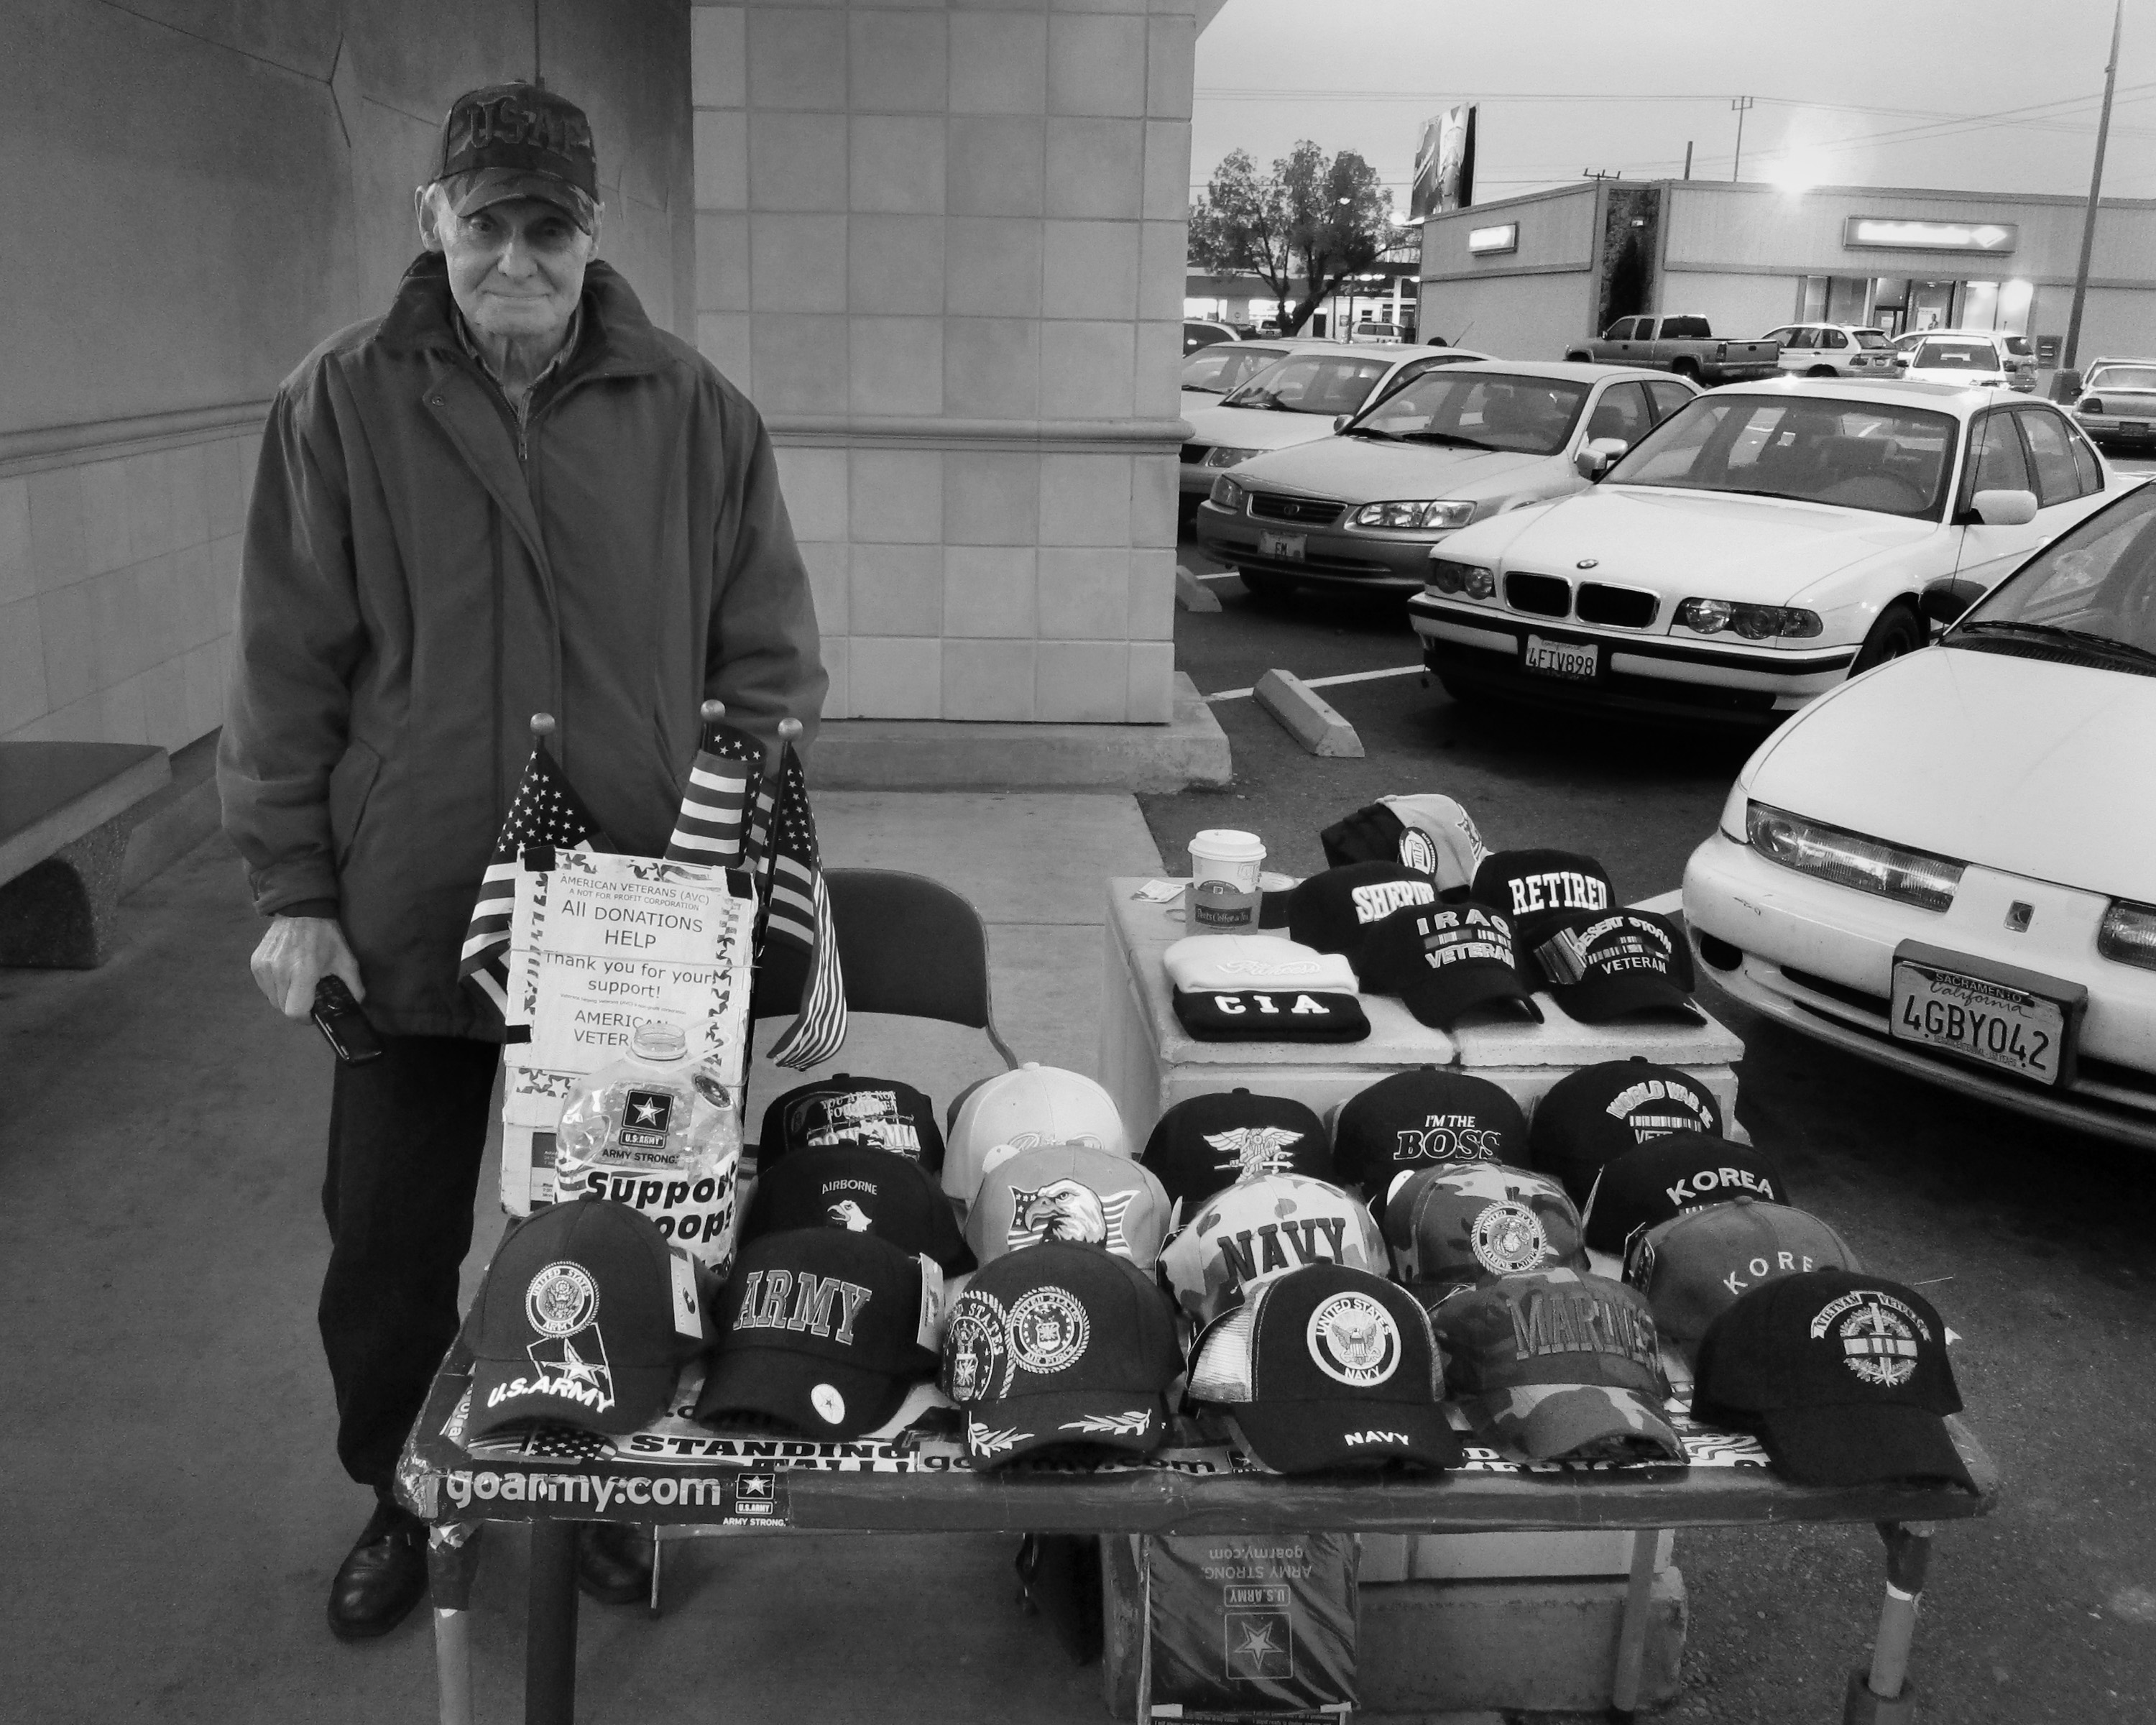
black and white, white, photography, parking, vehicle, black, monochrome, california, design, photograph, supermarket, image, hats, sacramento, 2011inphotos, veteran, monochrome photography